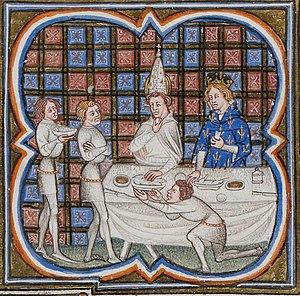
Louis le Bègue recevant le pape Jean VIII.